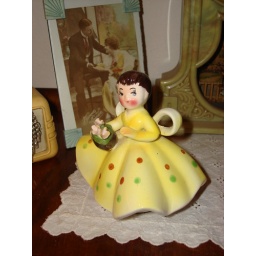
girl in yellow